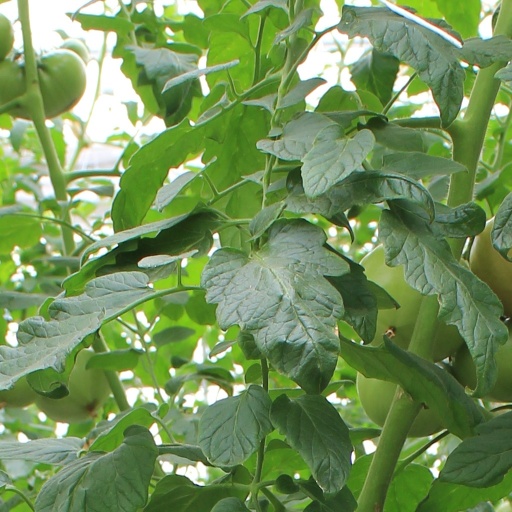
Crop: tomato